Francis B. Delehanty

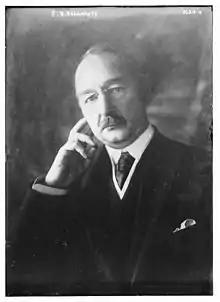
Francis B. Delehanty circa 1915

Francis Blase Delehanty (February 3, 1859 – October 7, 1932) was an American lawyer and jurist who served as justice of the New York Supreme Court from 1915 to 1930.